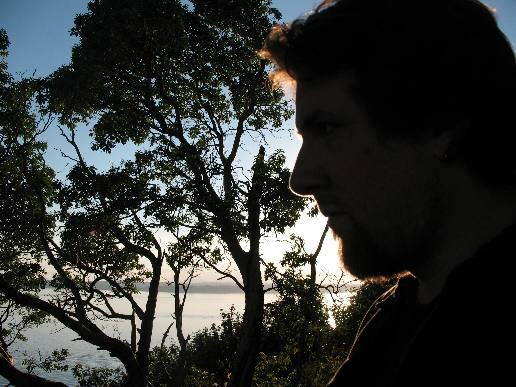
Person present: Yes